John Stanley Grauel

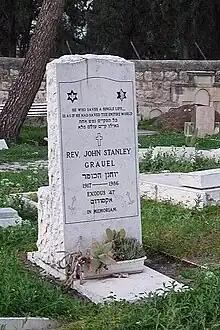
Grauel's gravestone in the Alliance Christian Missionary Cemetery, German Colony, Jerusalem, Israel

He died at his home in Roosevelt, New Jersey, on September 6, 1986 and was buried in the Alliance Church International Cemetery at the Cemetery at the German Colony, Jerusalem, Israel, at services attended by an Israeli Naval Honor Guard, B'nai B'rith, members of Aliyah Bet and fellow crew members of "Exodus 1947".